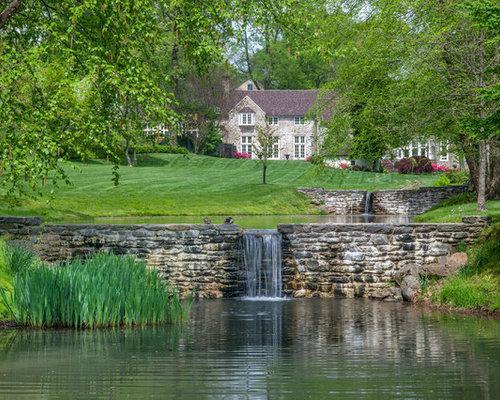
photo of a huge traditional partial sun water fountain landscape .